Azarath (band)

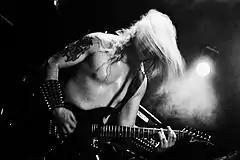
Necrosodom, 2011

In October 2008, the band signed a new deal with Agonia Records upon release of their forthcoming fourth studio album, "Praise the Beast", which was released as a standard CD, LP and limited digipak with bonus tracks. At around the same time, the band signed with American record label Deathgasm Records for a standard CD release for the North American territory. The album was released on 25 May 2009. The band played several festivals to support the album, including the Inferno Metal Festival in Oslo in April, the Devilstone Fest in Lithuania in June, and the PartySan Fest in Germany in August 2009. Later on, for eleven days during September and October 2009, the band (along with Hermh and Black River) supported Behemoth on their Polish "Evangelion" tour. After the tour, Bruno decided to leave the band and focus on his private life. The band continued on with Necrosodom, from the bands Anima Damnata, Thunderbolt, and Throneum, as the new bass player and vocalist.